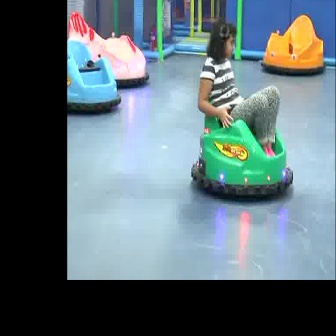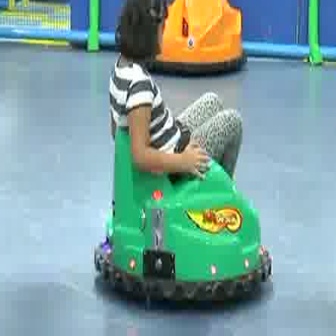
  Please identify the target specified by the bounding box [190,95,293,197] in the first image and locate it in the second image. Return the coordinates in [x_min,y_min,x_max,y_max] format.
Answer: [93,124,271,302]